Whitetop Laurel

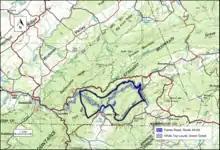
Boundary of the Whitetop Laurel wild area as identified by the Wilderness Society.

The boundary of the wildland as determined by the Wilderness Society is shown in the adjacent map. Additional roads and trails are given on National Geographic Maps 786 (Mount Rogers). and Map 318 (Mount Rogers High Country)